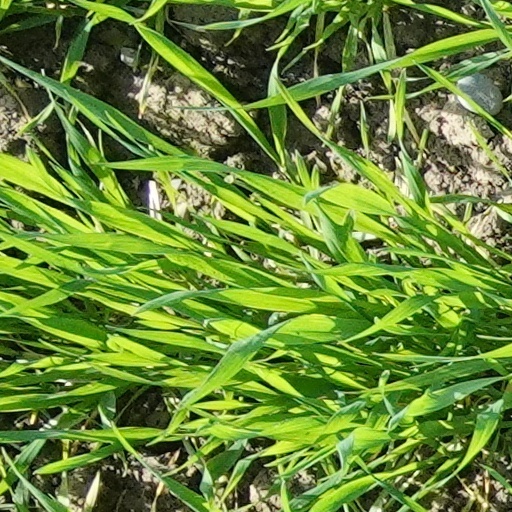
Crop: wheat